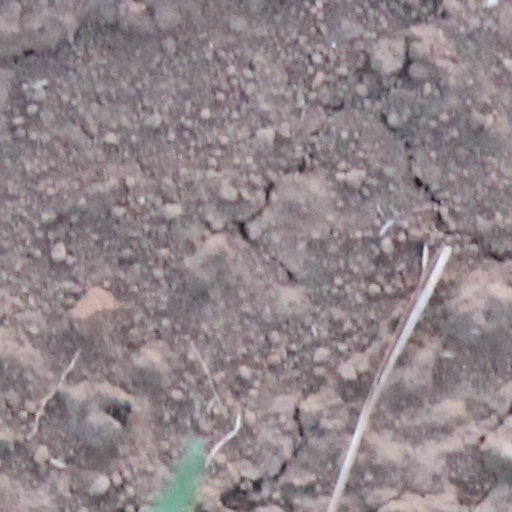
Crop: wheat